Morane-Saulnier MS.221

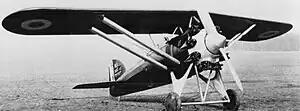
MS.222

The Morane-Saulnier MS.221 was a French fighter aircraft, built in 1928 to compete for a government contract in the "Jockey" (light fighter) programme. Two were built, one of which was progressively modified to increase its speed, but in 1930 the light fighter concept was abandoned.